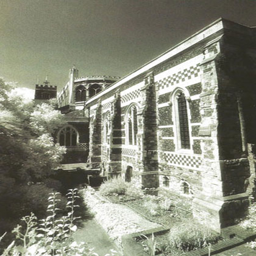
the church seen by night .